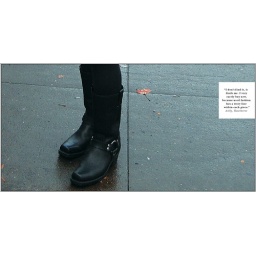
That's a quote from the girl in this pic. There is a bleed by the way for the white square.